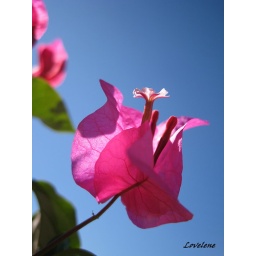
bourgan villa against the blue sky